Battle of Sammel

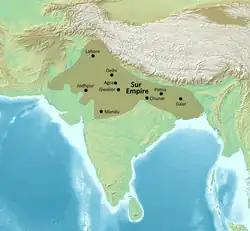
Map of the Sur Empire at its greatest height

After this victory, Sher Shah's general Khawas Khan Marwat took possession of Jodhpur and occupied the territory of Marwar from Ajmer to Mount Abu in 1544. Maldeo was initially forced to retreat to Siwana, however after the death of Sher Shah he was able to recapture Jodhpur by July 1545 and the rest of his territories by 1546. In doing so he had to defeat the chain of garrisons that had been posted by Sher Shah before his death.